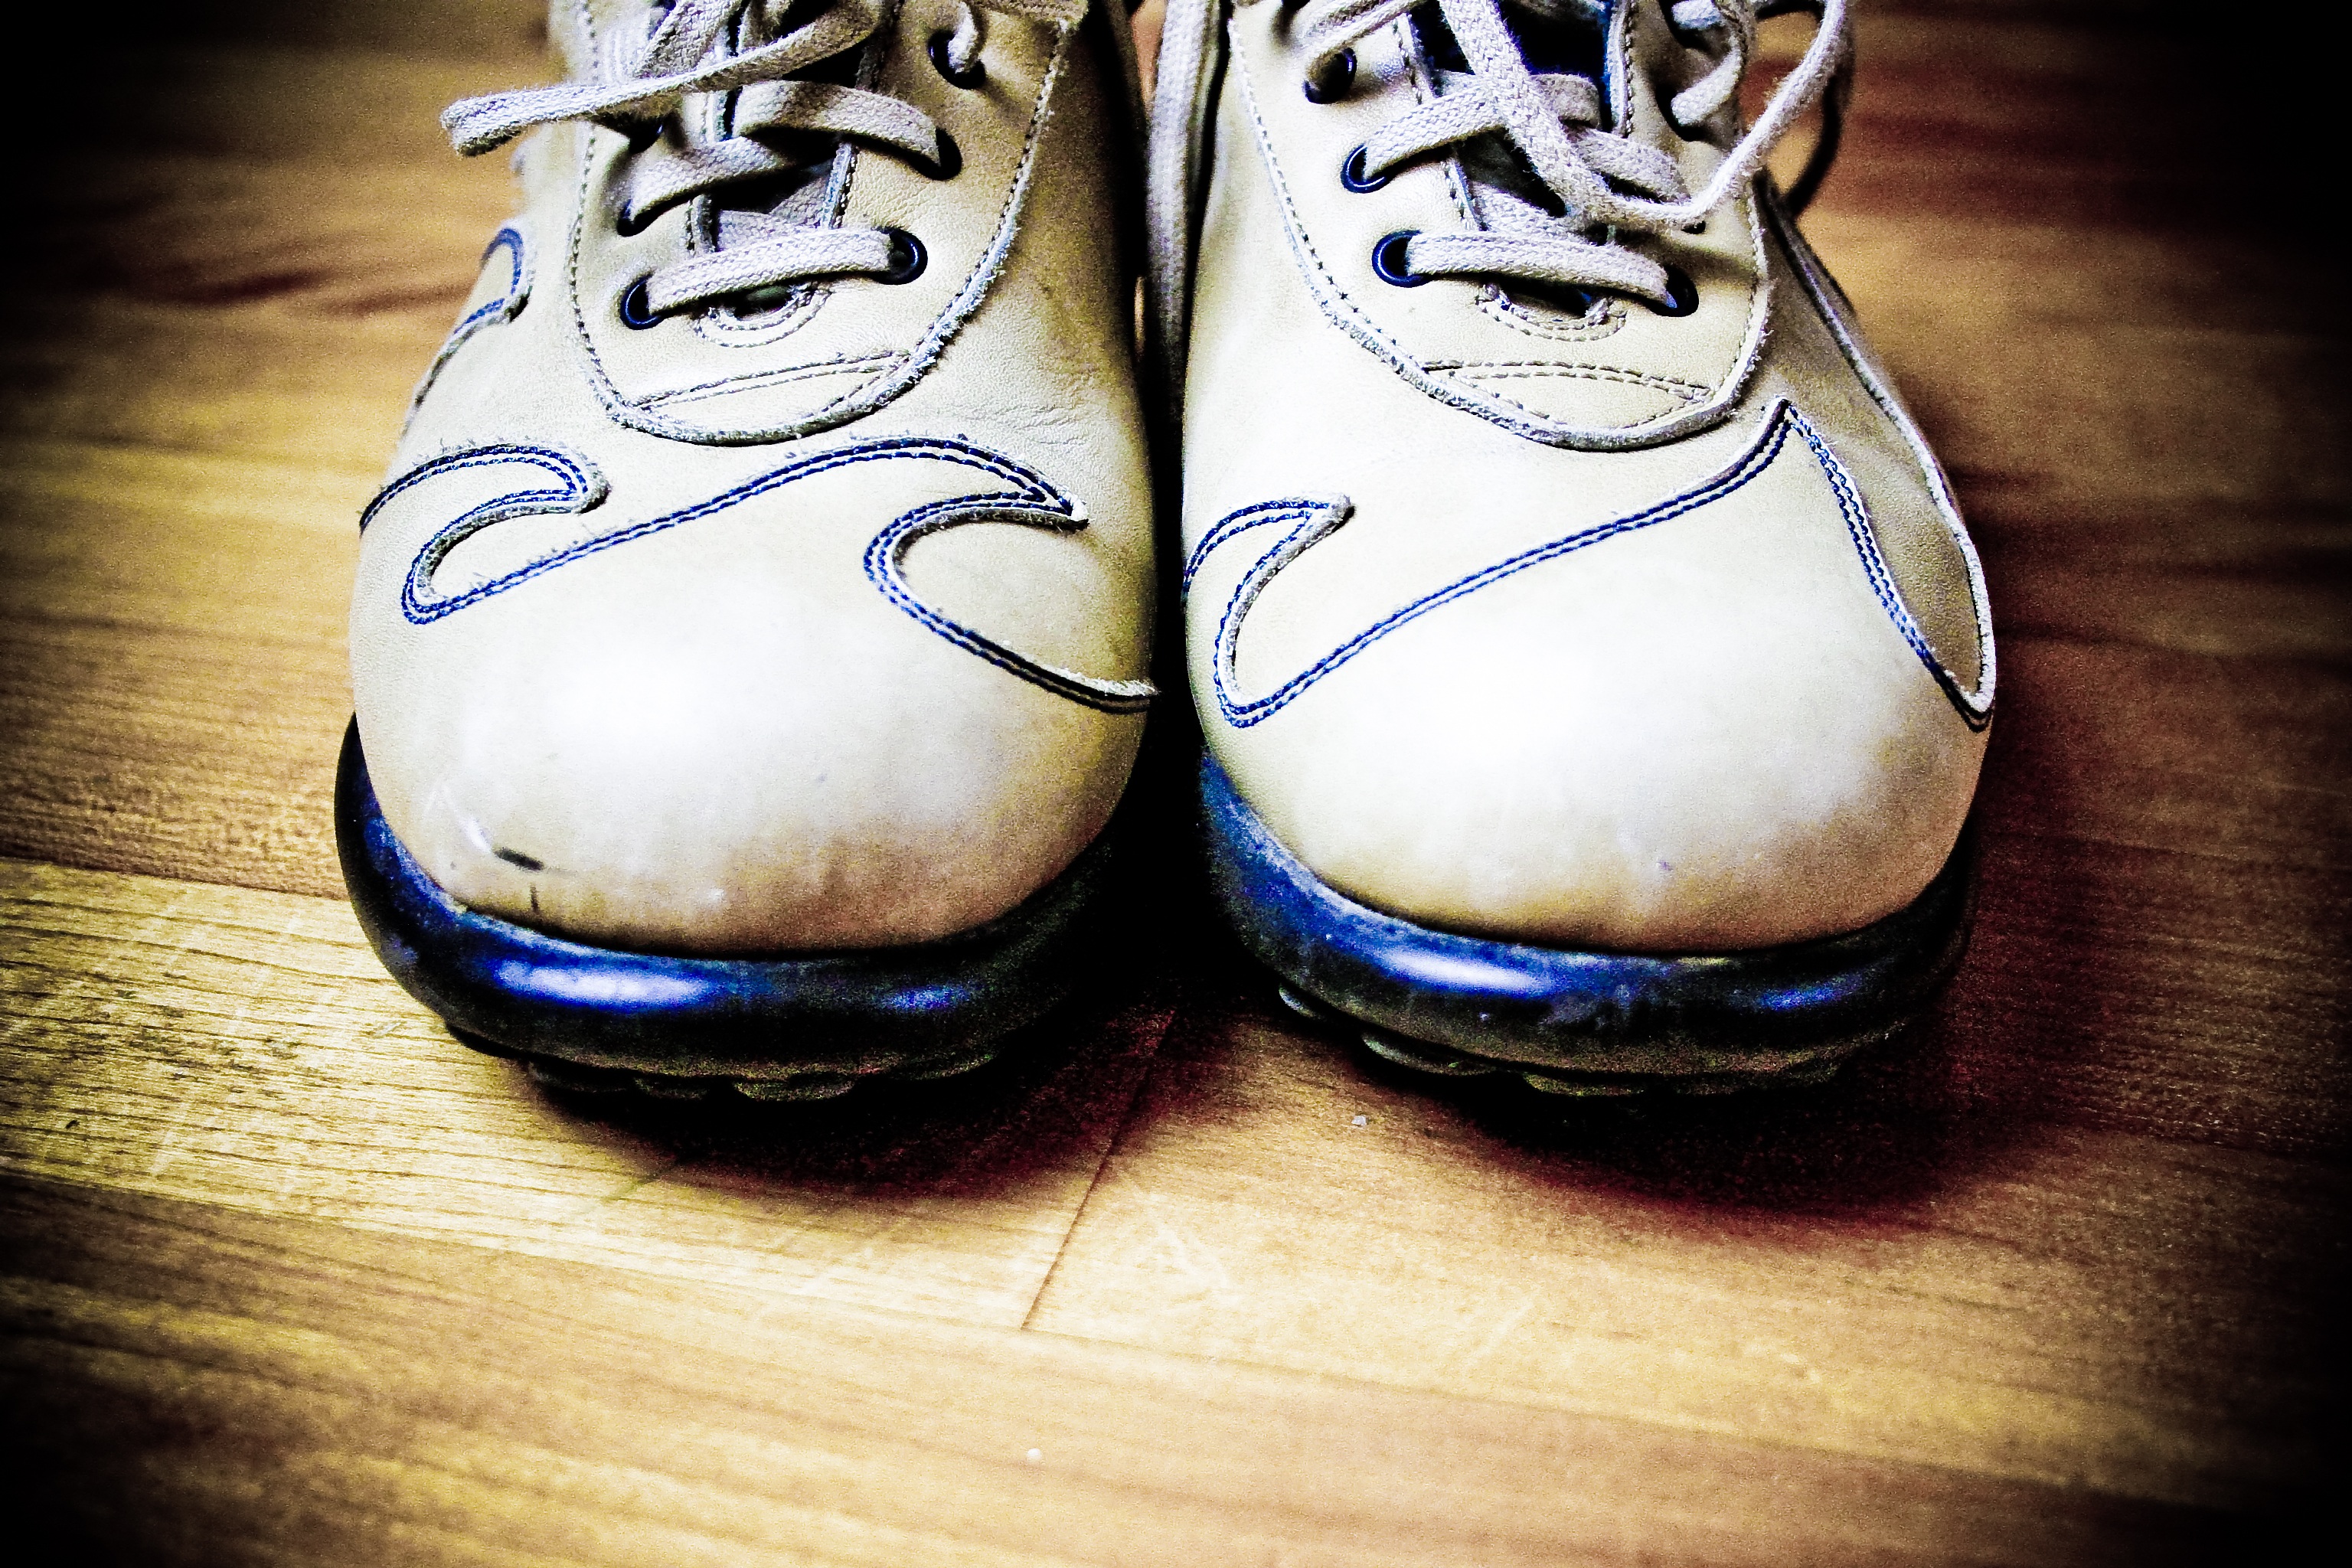
hand, shoe, white, leather, leg, spring, sole, two, blue, black, shoelace, close up, shoes, sneakers, footwear, handmade, pair, leather shoes